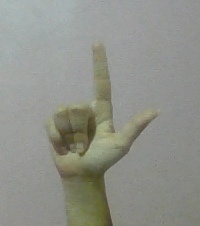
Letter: laam